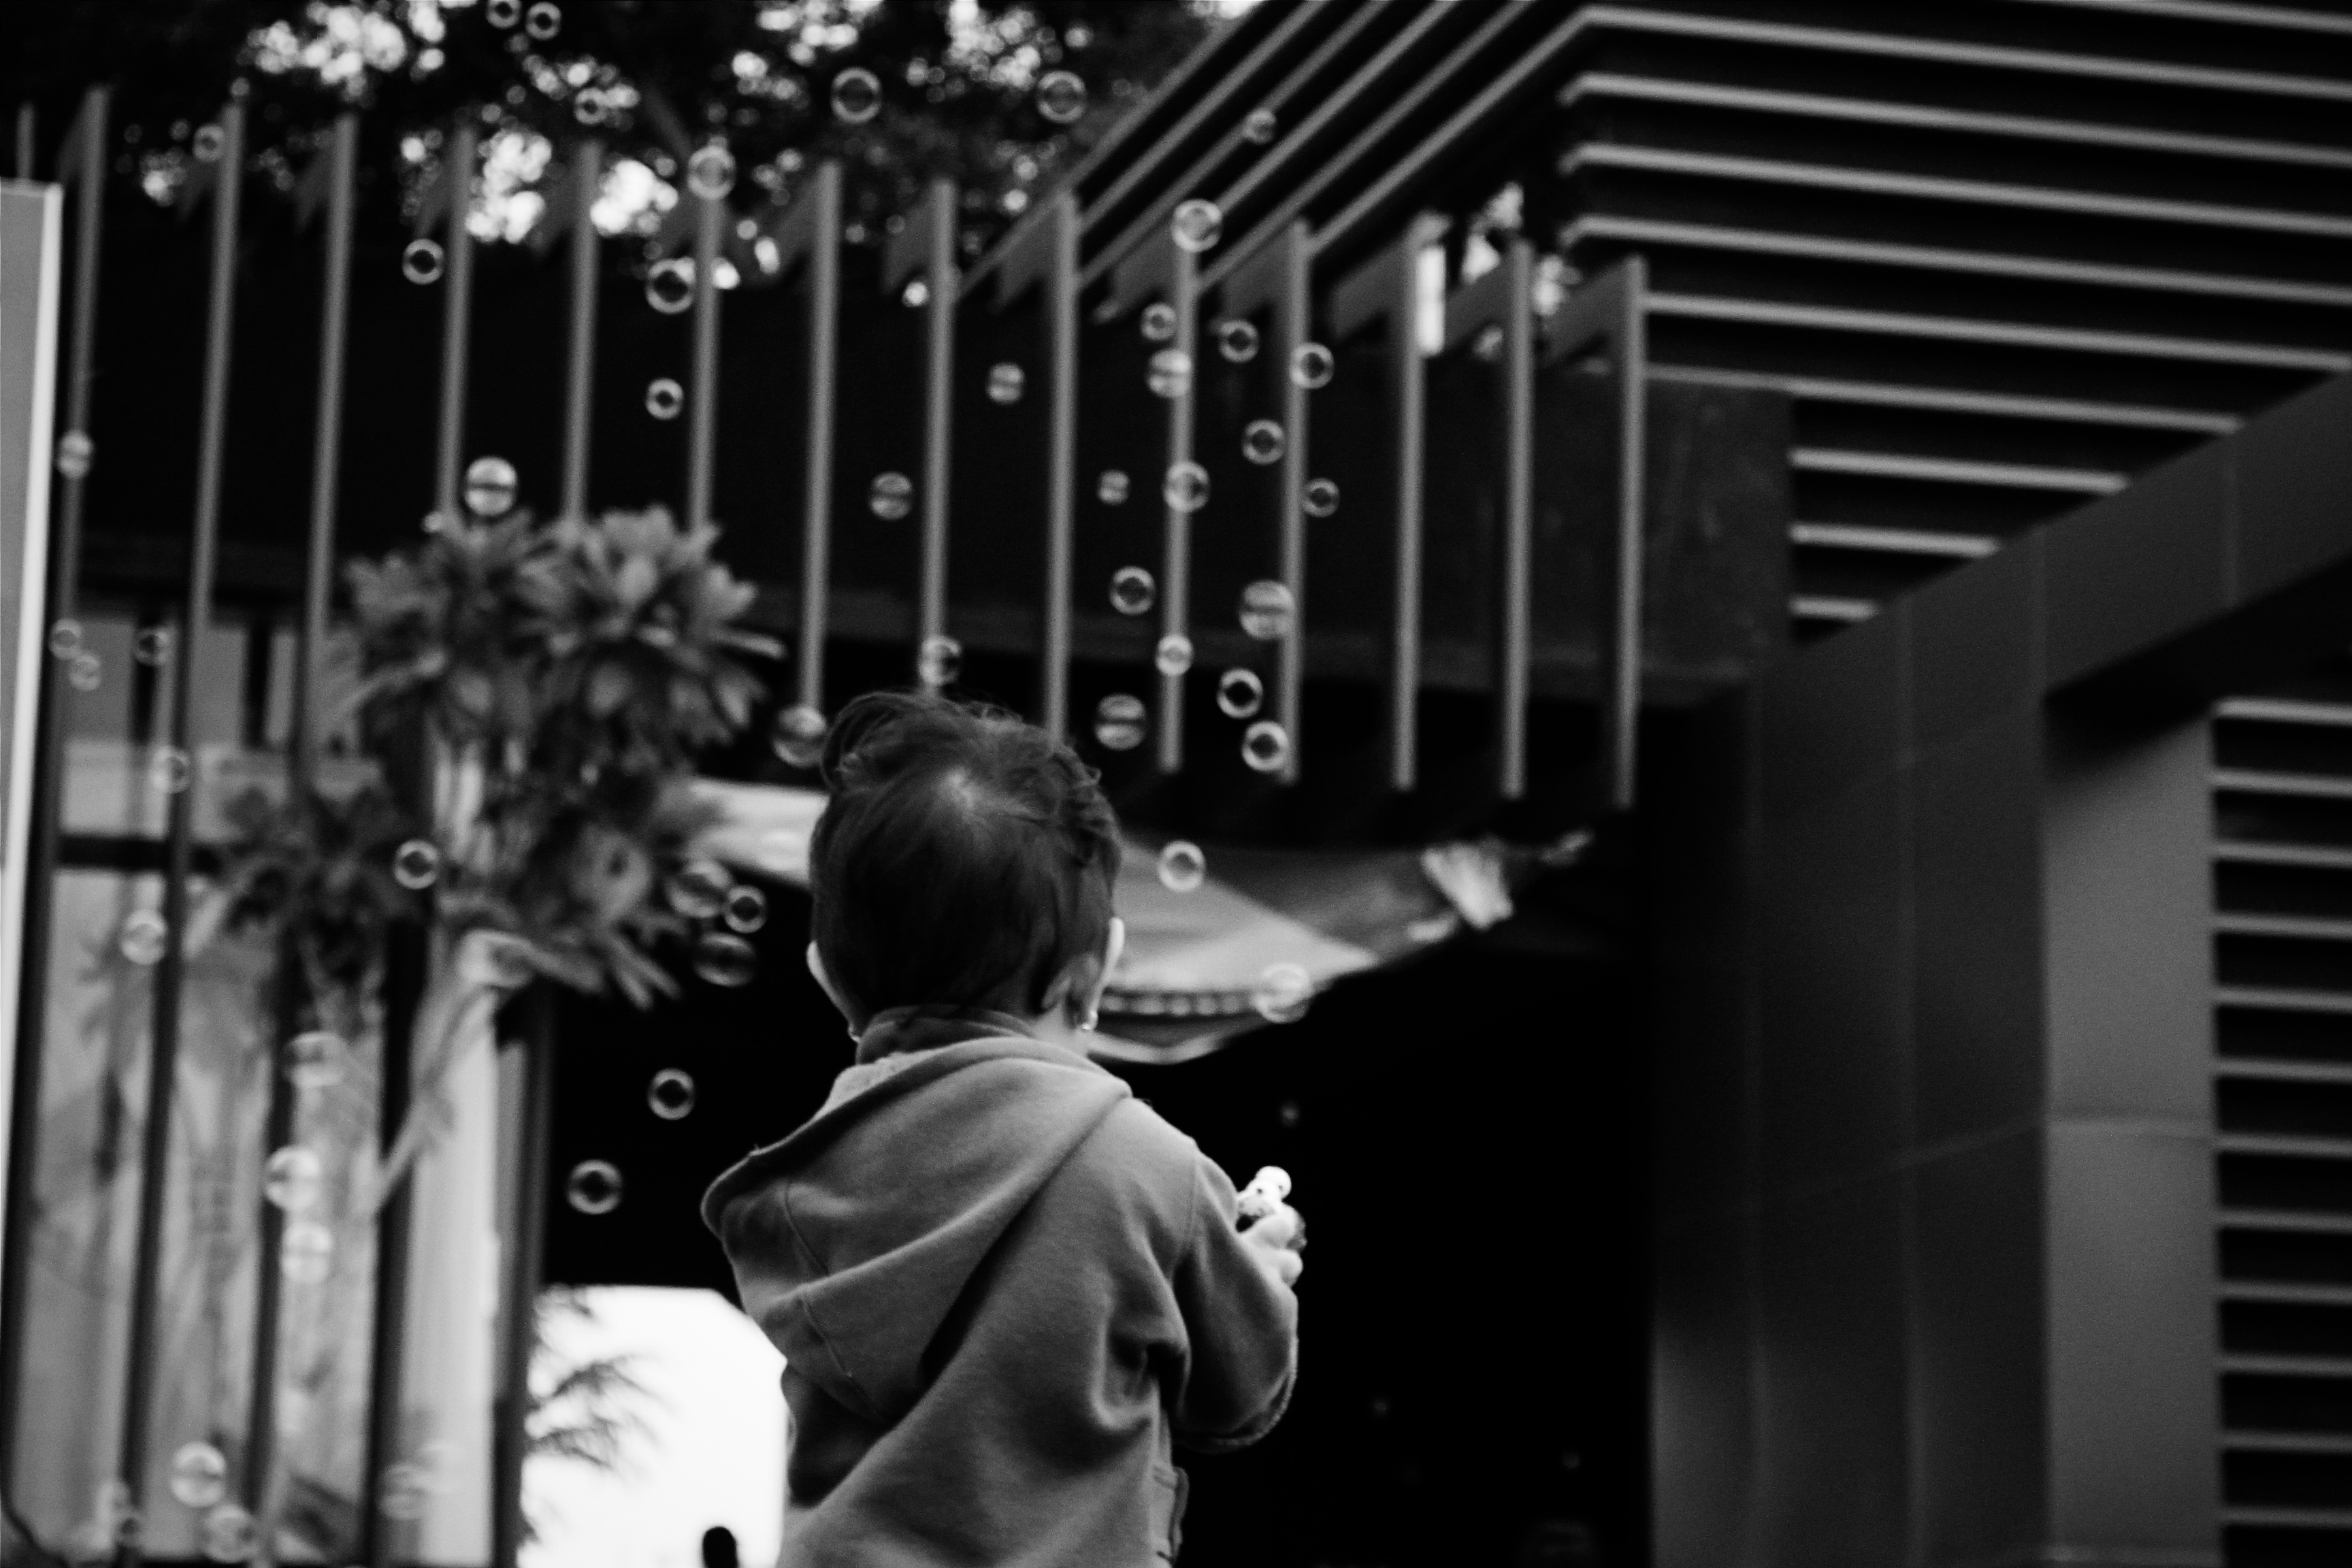
black and white, monochrome, monochrome photography